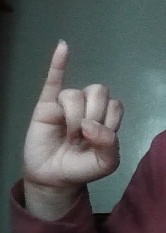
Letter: meem